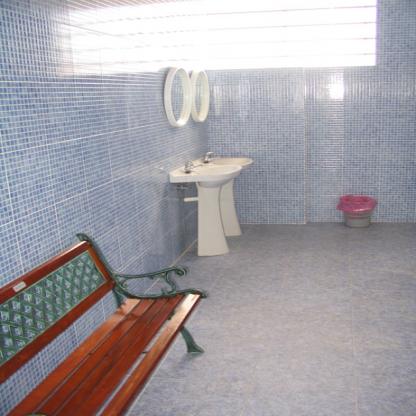
Scene: Indoor